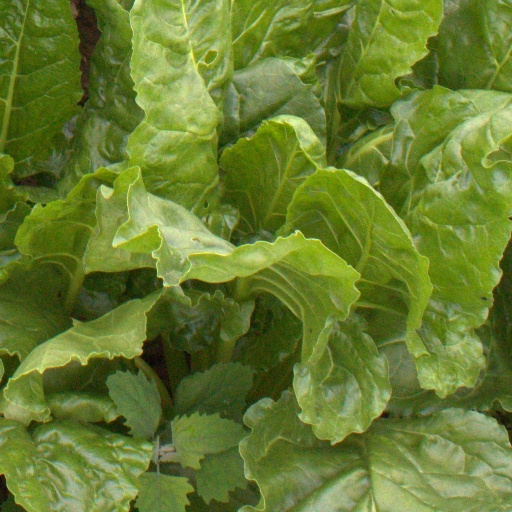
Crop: sugar beet